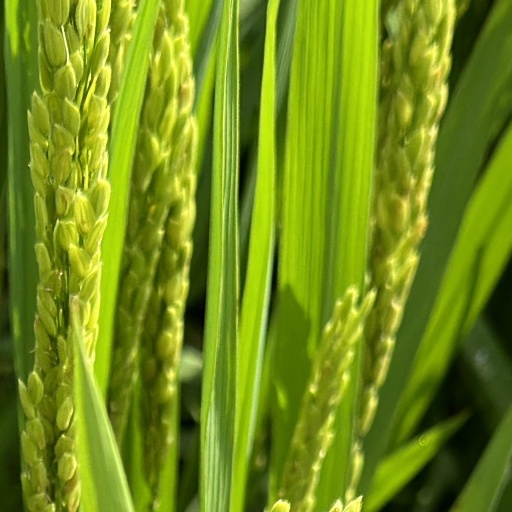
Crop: rice